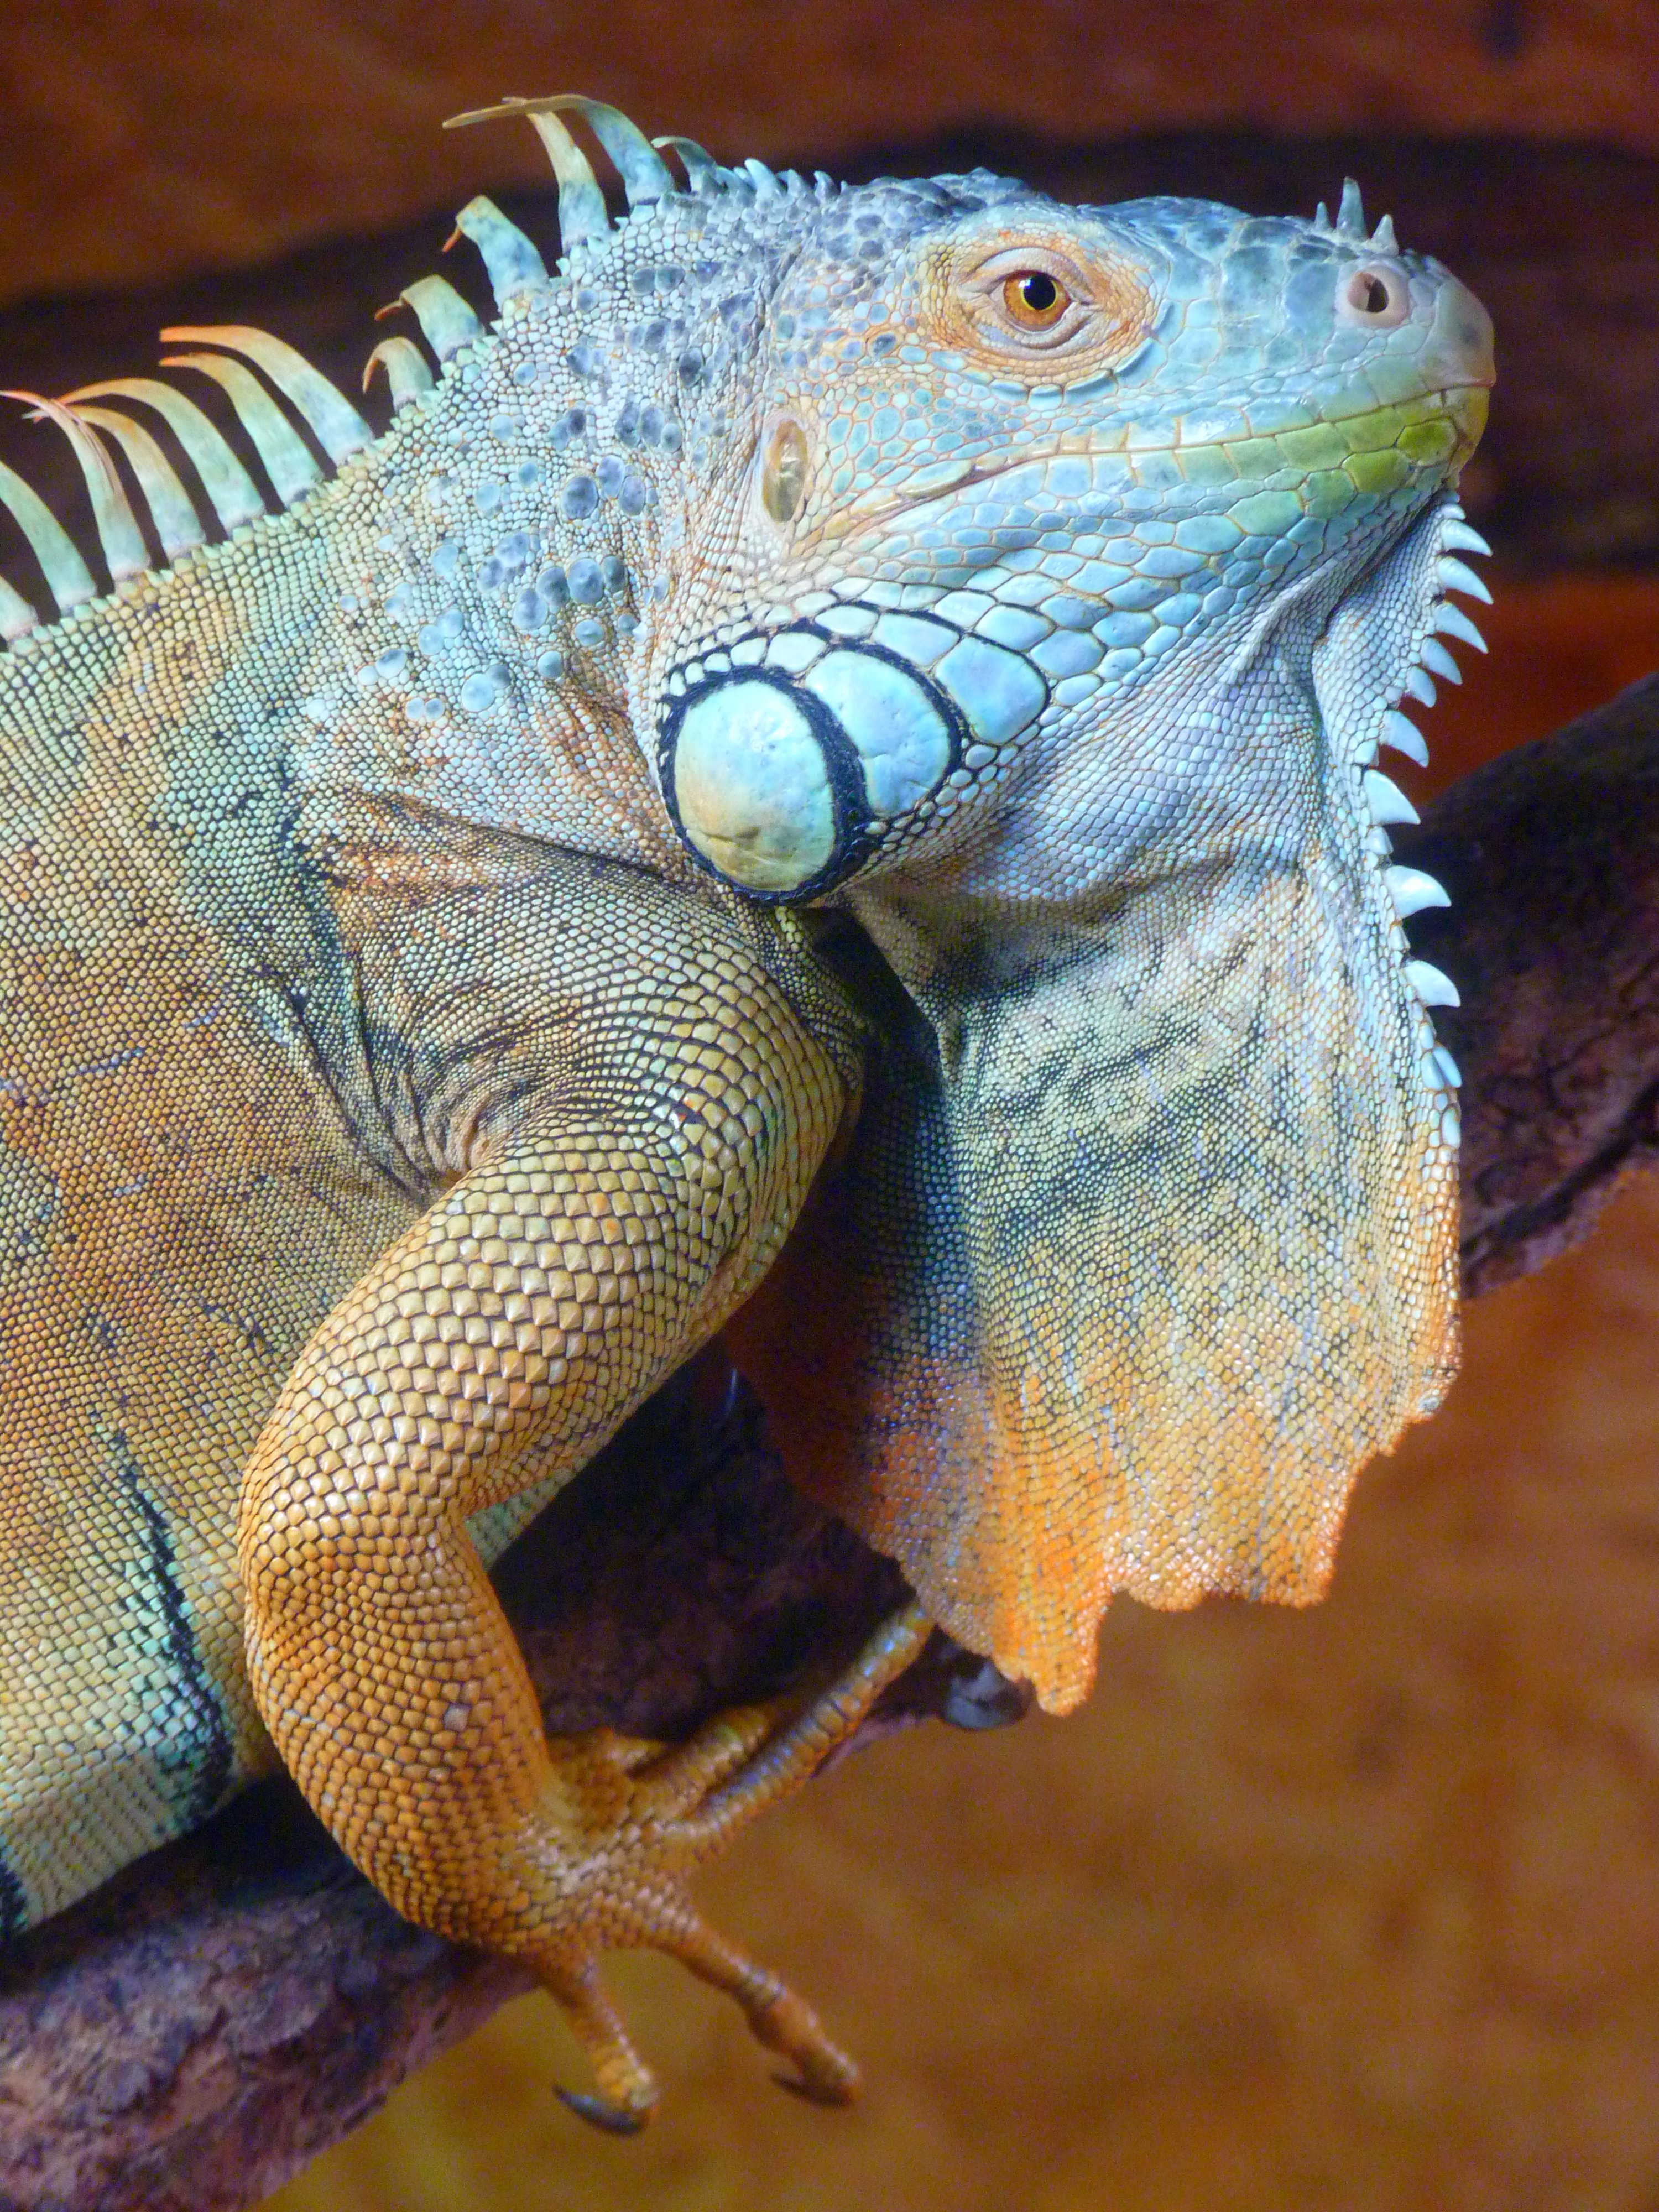
animal, green, reptile, scale, iguana, fauna, lizard, claw, close up, chameleon, thorns, vertebrate, creature, dragon, iguania, macro photography, kaltblut, agamidae, agama, iguanidae, iguana iguana, scaled reptile, dewlap incite